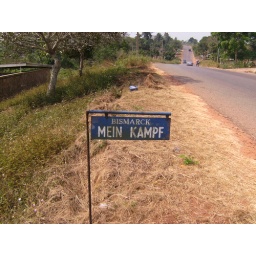
A sign in Akropong. I wonder if the house owner knows what it sybolises.